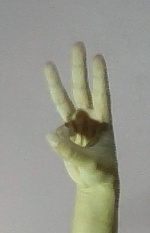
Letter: thaa